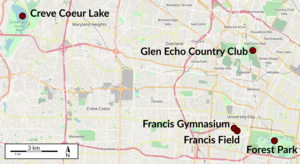
Les Jeux olympiques de 1904, également nommés Jeux de la IIIᵉ Olympiade, sont organisés en 1904, à Saint-Louis aux États-Unis. Ce sont les troisièmes Jeux olympiques de l'ère moderne organisés par le Comité international olympique. Ils se déroulent du 1ᵉʳ juillet au 23 novembre 1904, cent quarante-cinq jours de compétition, soit quatre mois et vingt-deux jours, pendant lesquels 651 sportifs s'affrontent dans quinze disciplines pour un total de 280 médailles.